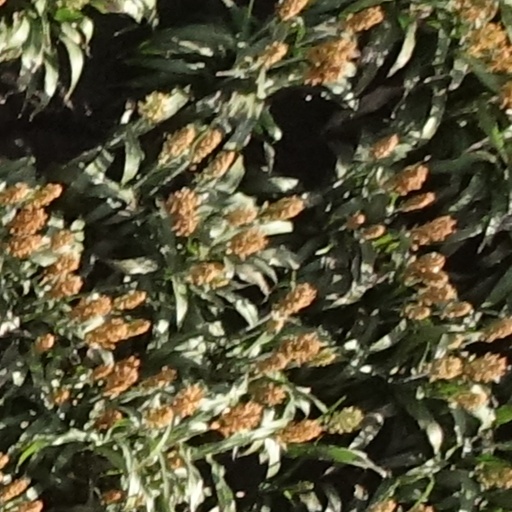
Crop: sorghum